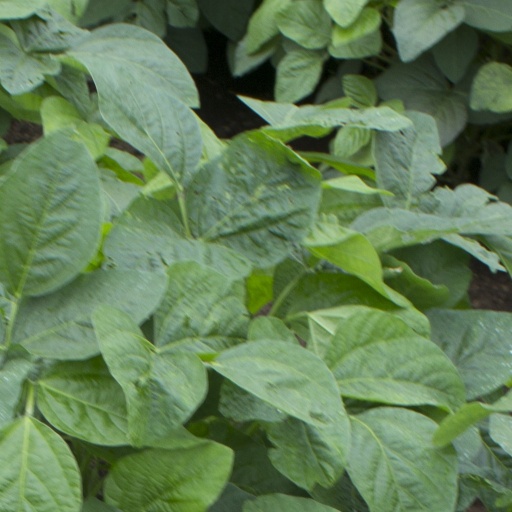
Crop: soybean